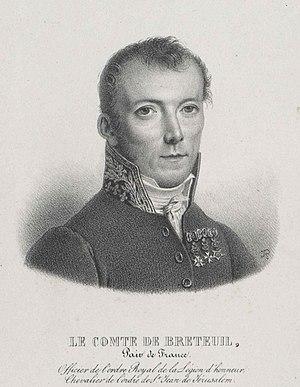
Achille-Charles-Stanislas-Emile de Breteuil (1781-1864)
Cette liste recense les préfets du département français d'Eure-et-Loir par ordre de date de nomination, depuis la création de la fonction, par la loi du 28 pluviôse an VIII, jusqu'à nos jours. Le chef-lieu du département d'Eure-et-Loir, où se situe le siège de la préfecture, est Chartres.